Ethausva

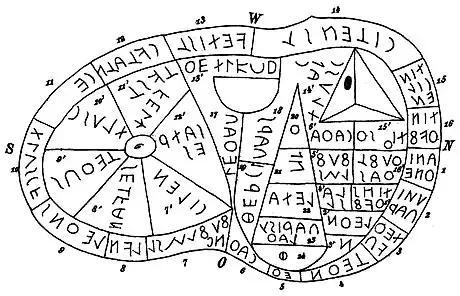

Sources that mention Ethausva include the bronze mirror from Praenste. She is also mentioned on the bronze liver from Piacenza. The bronze mirror where she appears alongside Thanr, Tinia and Menerva show Ethausva as a midwife assisting in the birth of a child. This is depiction serves as evidence of her being attributed to childbirth. Her inclusion on the Bronze liver could mean that she did have a cult of followers. Being included on this artifact likely means that she was of some importance. However, there are some gods missing from the liver, like Aplu (the Etruscan equivalent to Apollo) and Artumes (the Etruscan equivalent to Artemis). These two gods definitely were important in Etruscan religion as they appear much more often than Ethausva. That could mean that the inclusion of Ethausva on the mirror was just a touch by the artist and has little to no relevance on her importance in Etruscan religion.